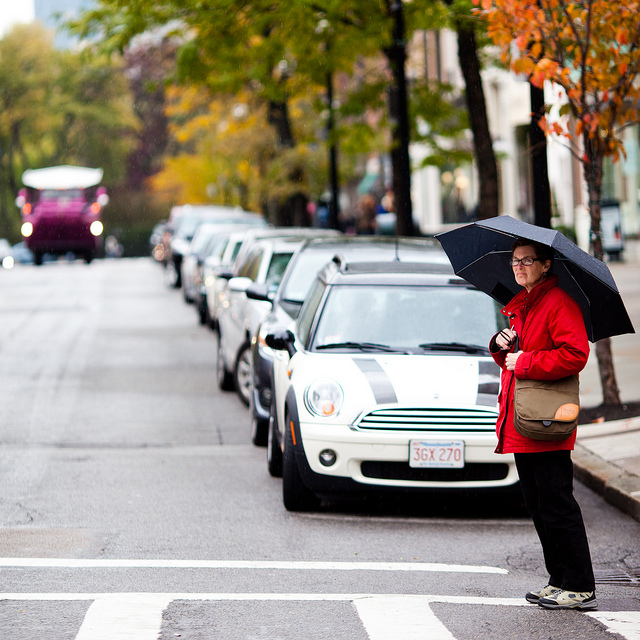
user: Given an image and a question. Answer the question in a short answer. Question: The frontmost car is known as what brand? Short Answer:
assistant: mini cooper